Steelbro

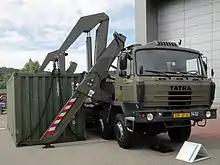
Steelbro sidelifter (Army of the Czech Republic)

Although Steelbro still manufacture customized semi-trailers, the main product manufactured is the cranes and trailer combined as a Sidelifter. The New Zealand manufacturer assembles components from a number of different international sources in the Christchurch factory before shipping to customers worldwide.